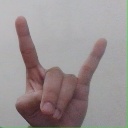
अक्षर: श